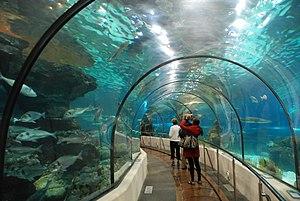
L'Aquarium de Barcelone est un aquarium situé à Barcelone, en Catalogne.